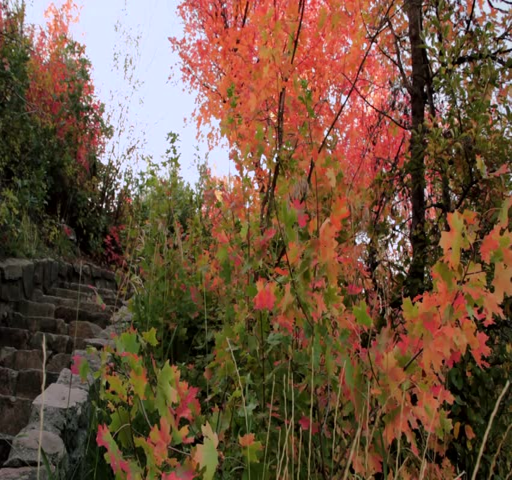
an old stone staircase surrounded by beautiful autumn leaves .